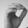
ASL letter: O